Perche

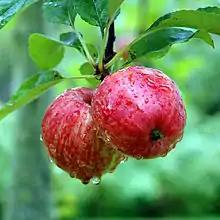
Calvados apples

Nearby towns in the four ancient provinces along the periphery of Perche province include (starting from the north, clockwise): L'Aigle, Dreux, Chartres, Châteaudun, Le Mans, Mamers, Alençon and Sées.